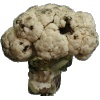
Label: cauliflower